Kimberly Corban

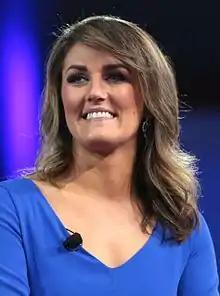
Corban in 2017

Kimberly S. Corban (born 1985) is a rape survivor and crime victim advocate. She is notable for her victim advocacy speeches, a nationally televised question at CNN's 'Guns in America' Town hall hosted by Anderson Cooper with former president Barack Obama to discuss the Second Amendment and her 2018 TEDx Talk, 'How my sexual assault was hijacked by politicians and lobbies'.